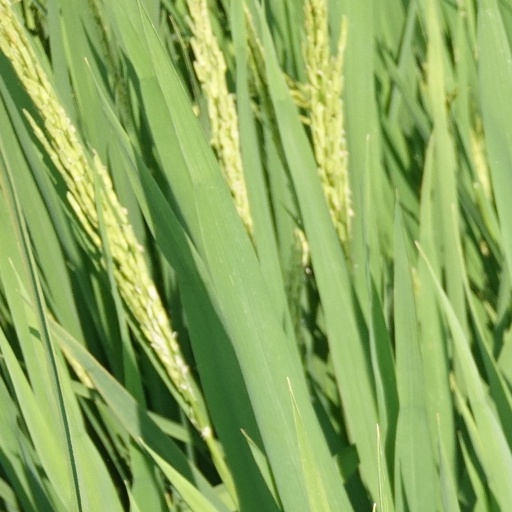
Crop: rice